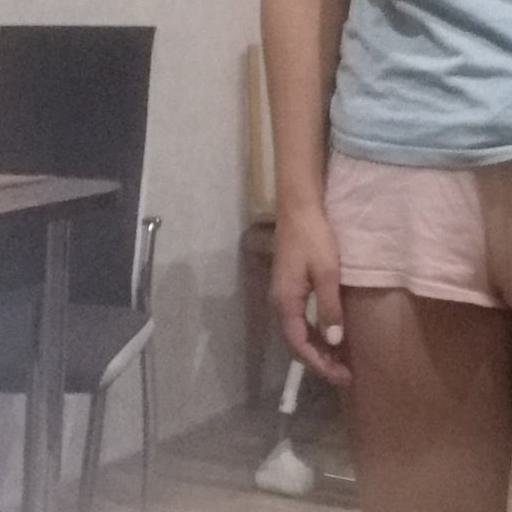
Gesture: no_gesture